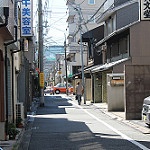
Scene: Outdoor